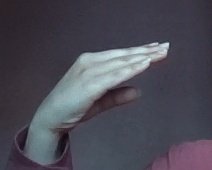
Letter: jeem